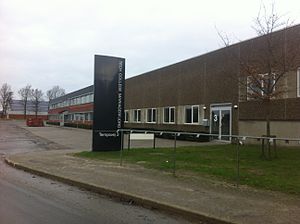
Tech College Mariagerfjord
Tech College Mariagerfjord i Hadsund
Tech College Mariagerfjord, Tempovej 3, 9560 Hadsund.
Tech College Mariagerfjord var en teknisk skole under Tech College Aalborg, der tilbød grundforløbet indenfor fire erhvervsuddannelser. Skollen lå tidligere i Hadsund, men i januar 2011 åbnede den nuværende afdeling, som ligger i Hobro.